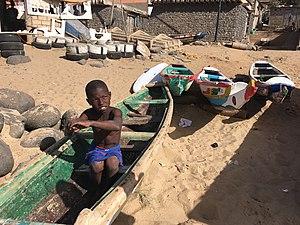
Ouakam est l'une des dix-neuf communes d'arrondissement de la ville de Dakar. Elle fait partie de l'arrondissement des Almadies.